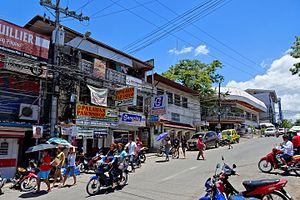
Minglanilla est une municipalité de la province de Cebu, au centre-est de l'île de Cebu, aux Philippines.